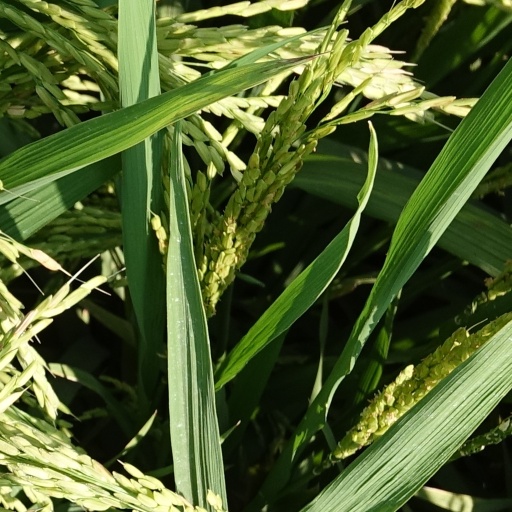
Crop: rice